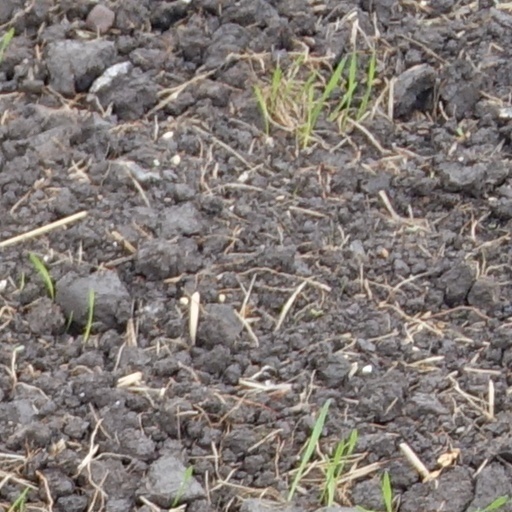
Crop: wheat